Jenny Coutts

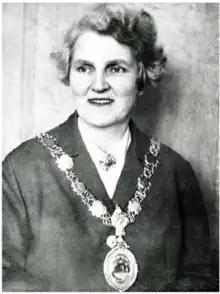
The inclusion of this photograph adds significantly to the article because the photo and its historical significance are the object of discussion in the article. Image from <a href="https%3A//www.edlc.co.uk/heritage-arts/local-history/local-heroes">

Jenny Coutts (née Janet Maxwell Barclay) was the first female provost of Kirkintilloch.